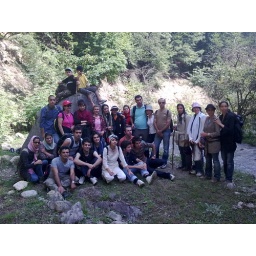
with some of bahais in jungle (jangal va kooh) i wear pink shirt with red hat